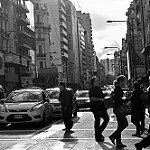
Scene: Outdoor